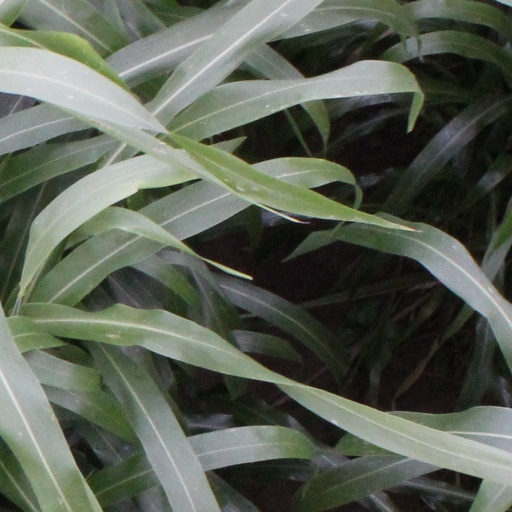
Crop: sorghum